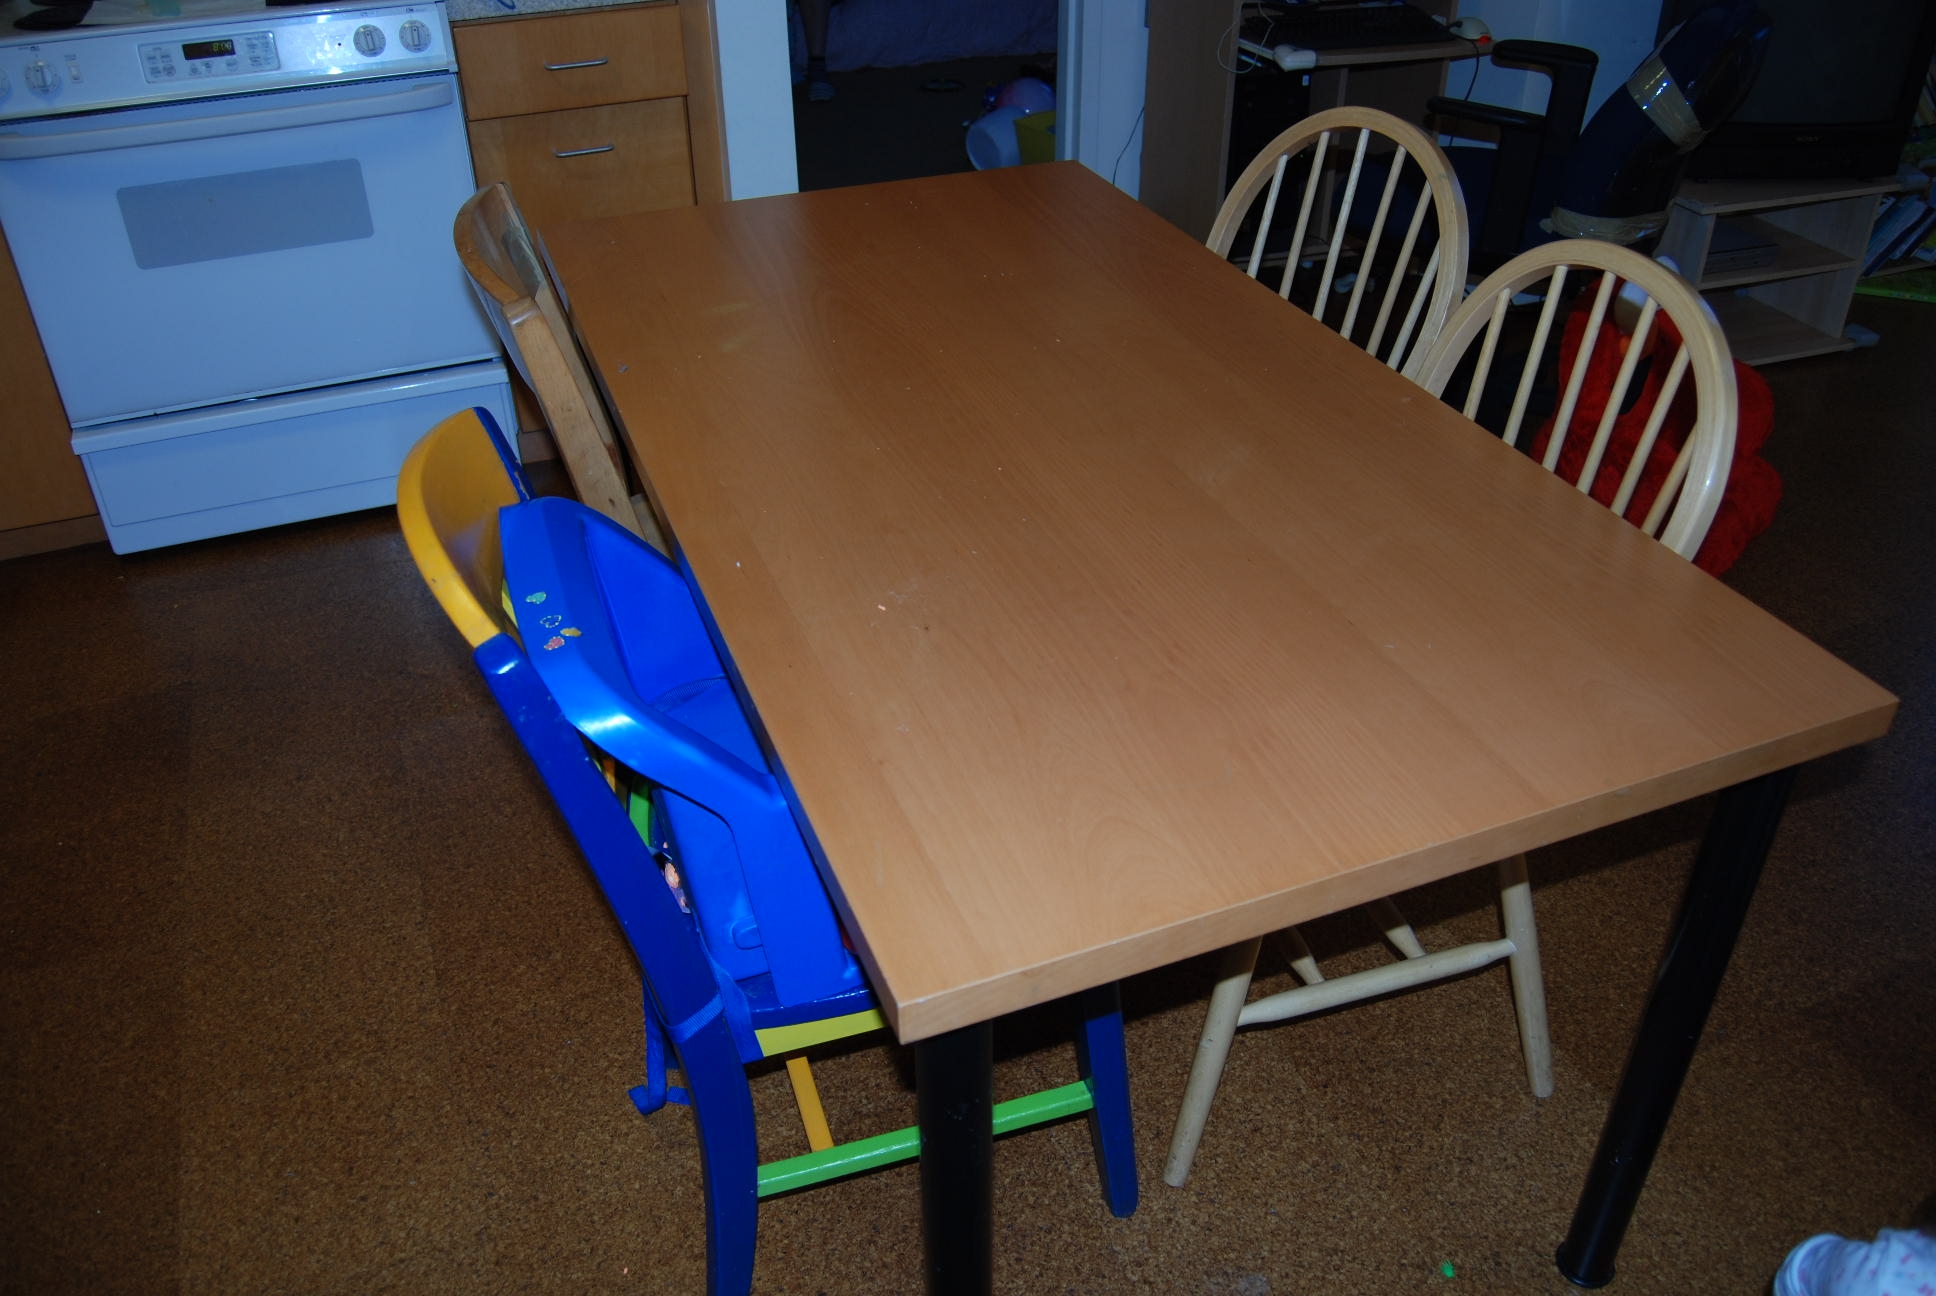
Room type: kitchen